Stefan tube

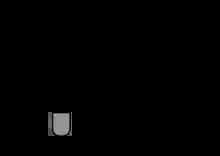
A schematic of a stefan tube. Note that it is not necessary for there to be a cross-wise horizontal tube at the top. On the right, a mathematically equivalent simpler model.

In chemical engineering, a Stefan tube is a device that was devised by Josef Stefan in 1874. It is often used for measuring diffusion coefficients. It comprises a vertical tube, over the top of which a gas flows and at the bottom of which is a pool of volatile liquid that is maintained in a constant-temperature bath. The liquid in the pool evaporates, diffuses through the gas above it in the tube, and is carried away by the gas flow over the tube mouth at the top. One then measures the fall in the level of the liquid in the tube.